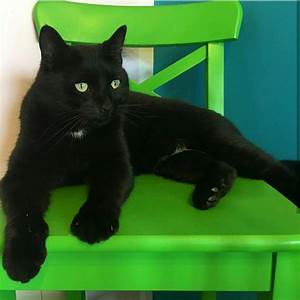
Label: cat